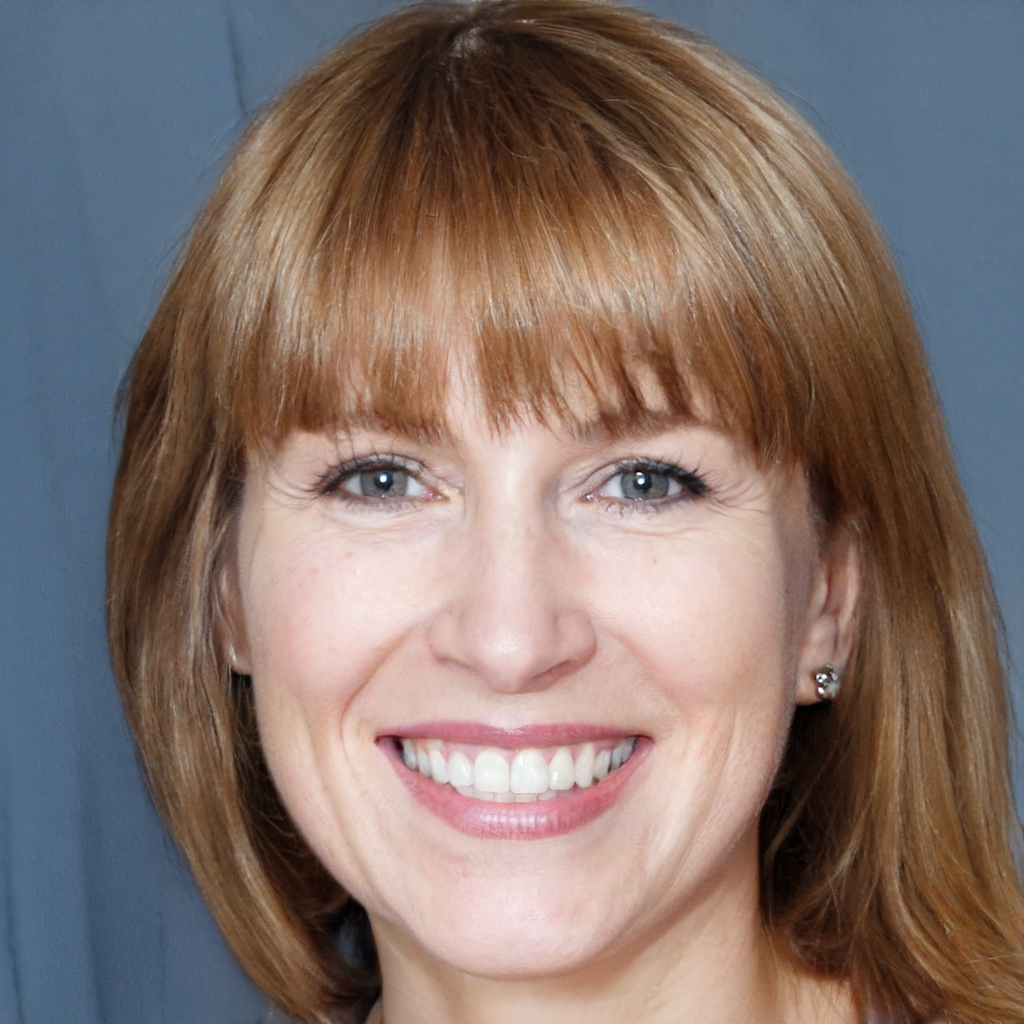
Gender: Female